Mark Walker (British Army officer)

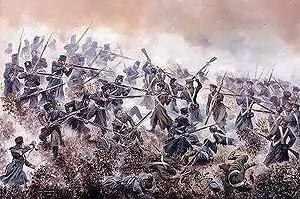
Depiction of the Battle of Inkerman

During the Crimean War, Walker was a 26-year-old lieutenant in the 30th Regiment of Foot (later the East Lancashire Regiment) British Army when the deed for which he was awarded the VC was performed.